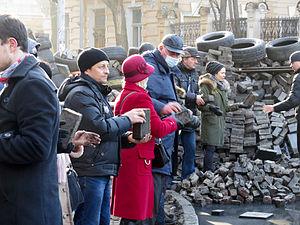
La révolution ukrainienne de 2014, également dénommée révolution de Maïdan, révolution de Février, ou révolution de la Dignité, a eu lieu entre le 18 et le 23 février 2014 à la suite de l'Euromaïdan. Elle a eu lieu à la suite d'émeutes à Kiev après que le président ukrainien eut donné l'ordre d'évacuer la place de l'Indépendance et a conduit à la destitution de Viktor Ianoukovytch, président d'Ukraine en exercice et à la nomination de Oleksandr Tourtchynov en tant que président intérimaire jusqu'à la présidentielle du 25 mai. Un gouvernement pro-européen dirigé d'abord par Oleksandr Tourtchynov puis par Arseni Iatseniouk a aussi été nommé dans la foulée.